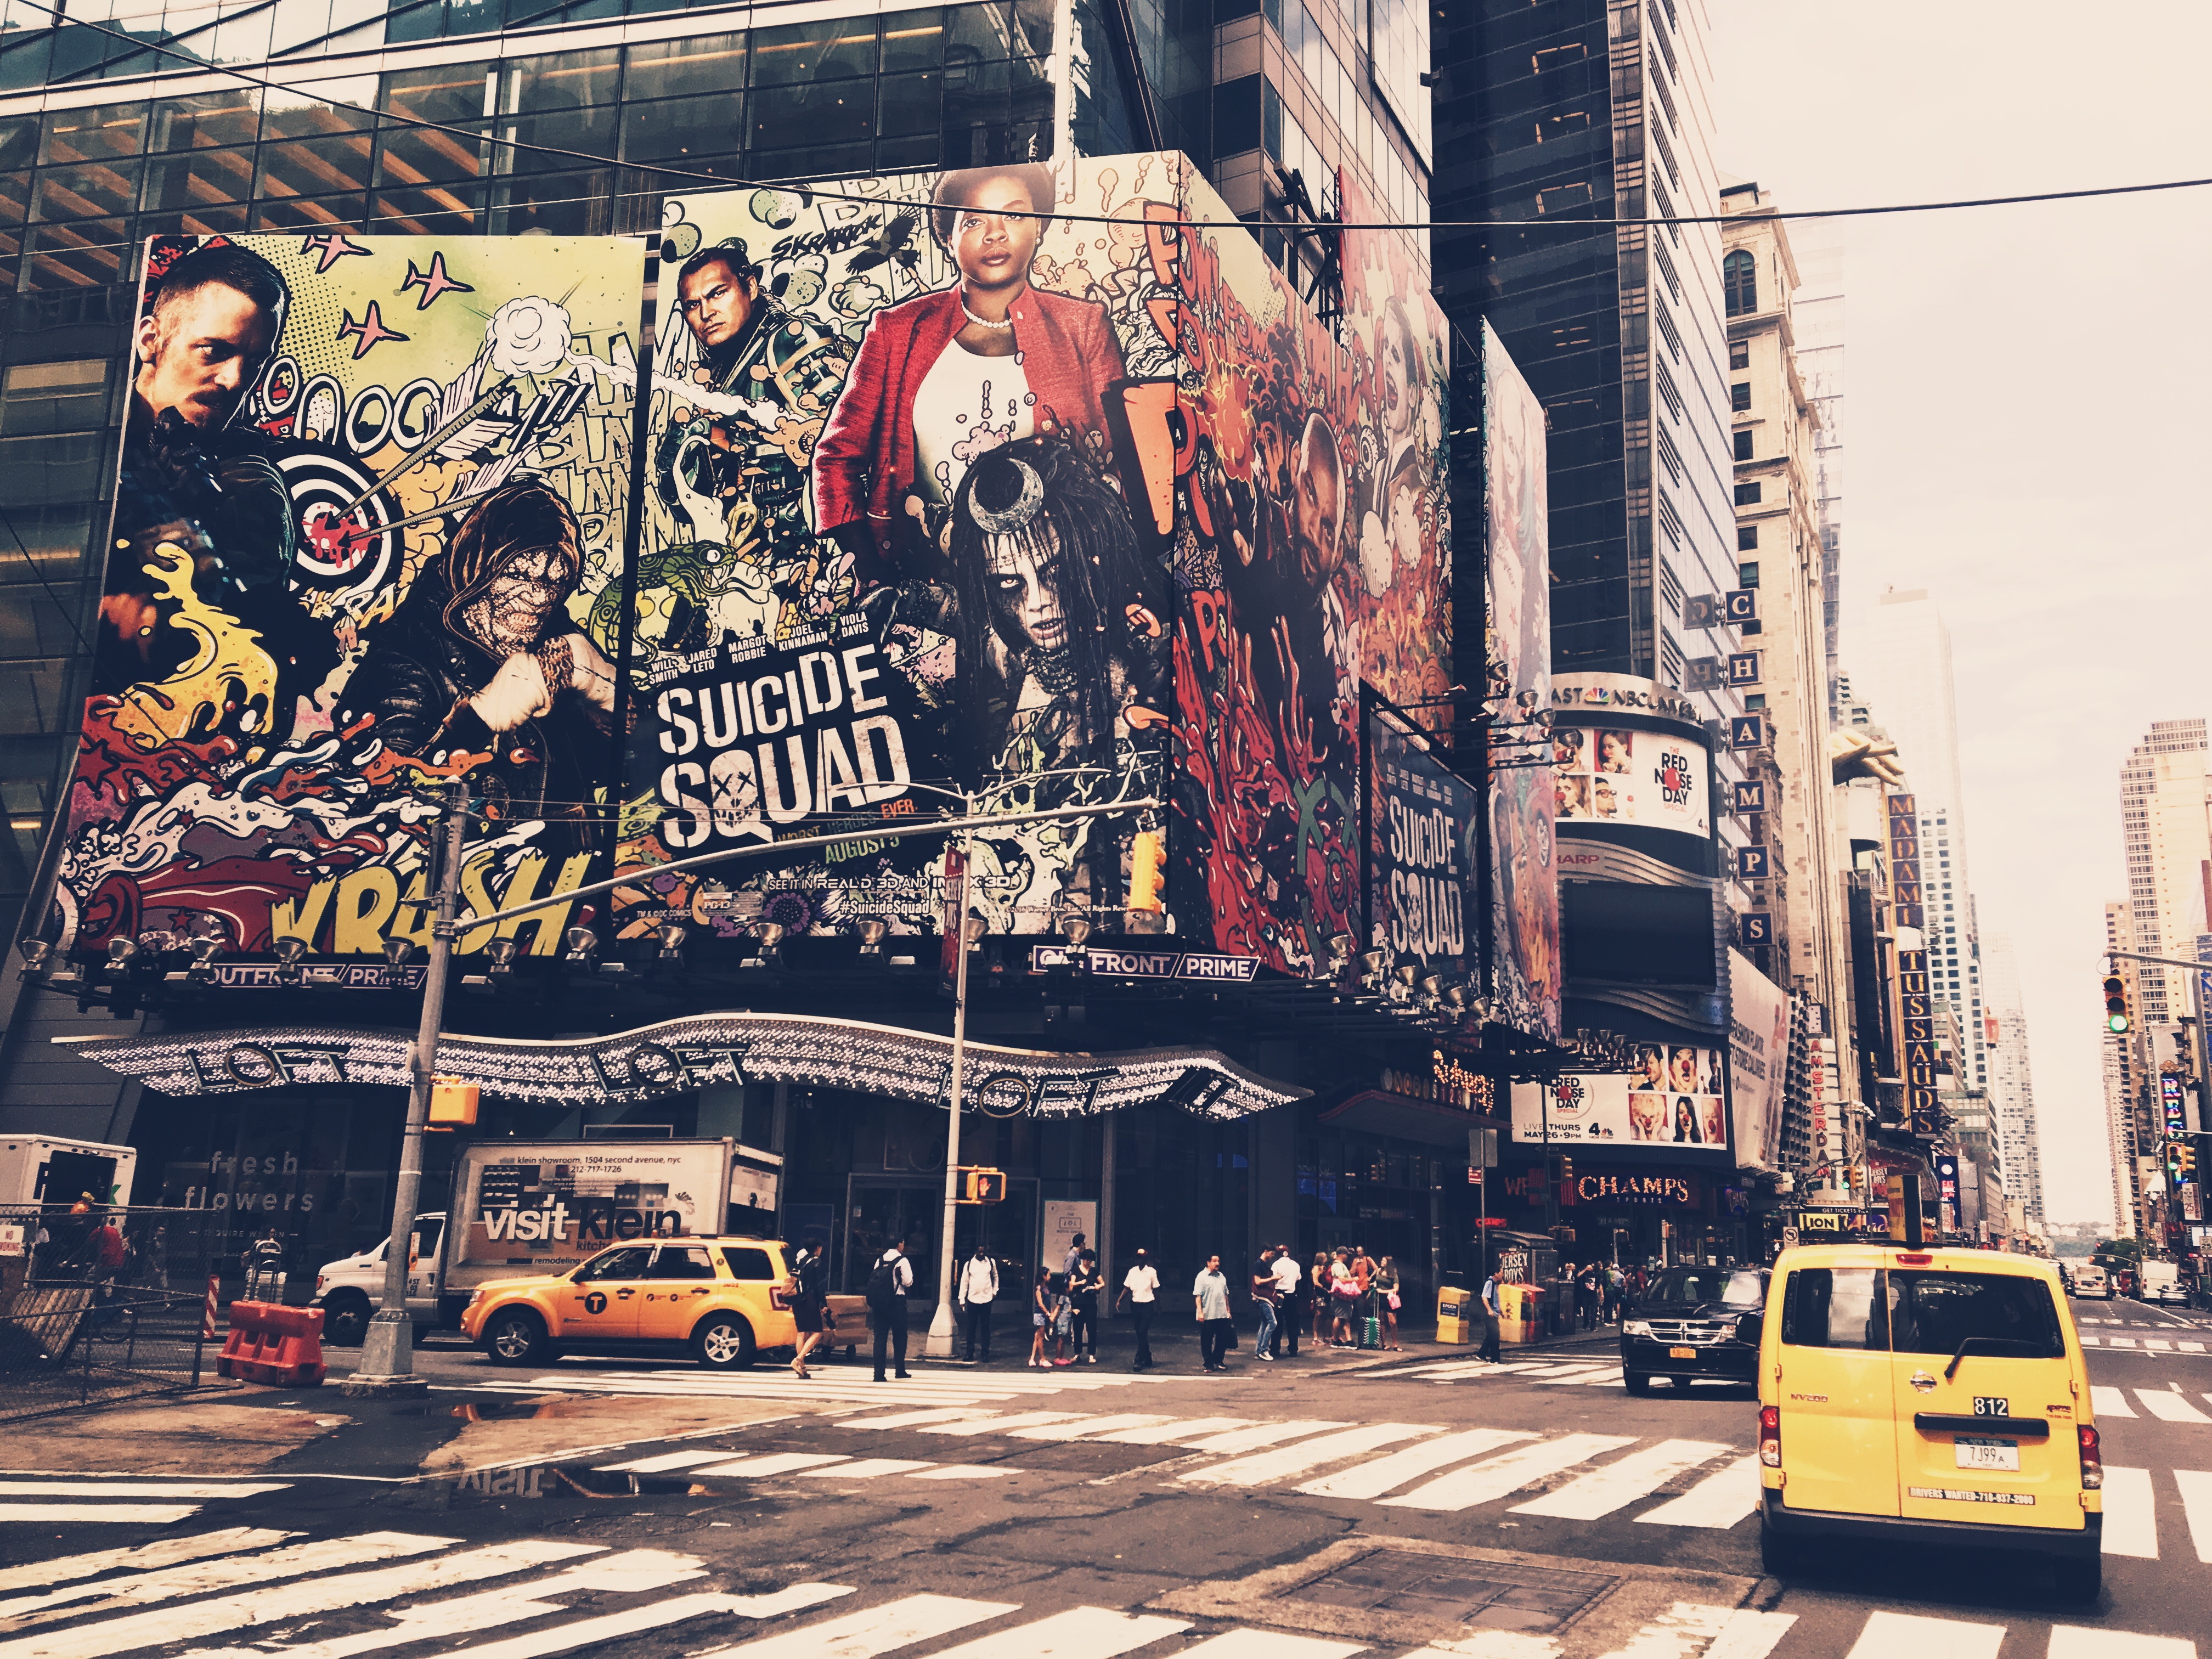
road, street, city, cityscape, downtown, art, infrastructure, mural, metropolis, urban area, human settlement